Gustavo Barroso

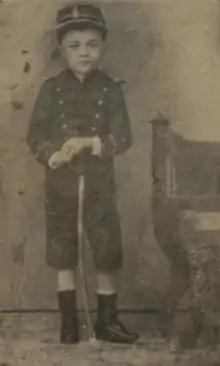
Barroso dressed in military uniform when he was 5 years old, 1894

Barroso made his name as a journalist and was for a time involved with the socialist Clube Maximo Gorki. However his politics became more conservative after he secured his law degree in Rio de Janeiro in 1910.